Chlamydia

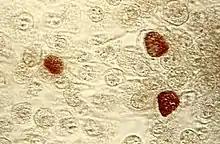
"Chlamydia trachomatis" inclusion bodies (brown) in a McCoy cell culture

The diagnosis of genital chlamydial infections evolved rapidly from the 1990s through 2006. Nucleic acid amplification tests (NAAT), such as polymerase chain reaction (PCR), transcription mediated amplification (TMA), and the DNA strand displacement amplification (SDA) now are the mainstays. NAAT for chlamydia may be performed on swab specimens sampled from the cervix (women) or urethra (men), on self-collected vaginal swabs, or on voided urine. NAAT has been estimated to have a sensitivity of approximately 90% and a specificity of approximately 99%, regardless of sampling from a cervical swab or by urine specimen. In women seeking treatment in a sexually transmitted infection clinic where a urine test is negative, a subsequent cervical swab has been estimated to be positive in approximately 2% of the time.